The Random Years

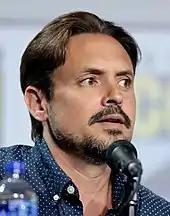
A photograph of Will Friedle in front of a microphone

Dan Dugan and Mary Fukuto acted as the show's producers. The production designer was Wendell Johnson and the director of photography was Jerry Workman. Episodes were edited by Sharon Silverman, the music done by Bruce and Jason Miller, and the casting was handled by Tracy Kaplan. The series was filmed in Los Angeles. Prior to the show's production, Will Friedle was scheduled to star in "Off Centre", a sitcom for The WB Television Network, before being replaced by Eddie Kaye Thomas. When asked about the casting changes, Friedle responded: "I'm on the show that I really wanted to be on. And I'm doing what I really wanted to do. And I think we're all happy to be where we are now and just ready to get started."